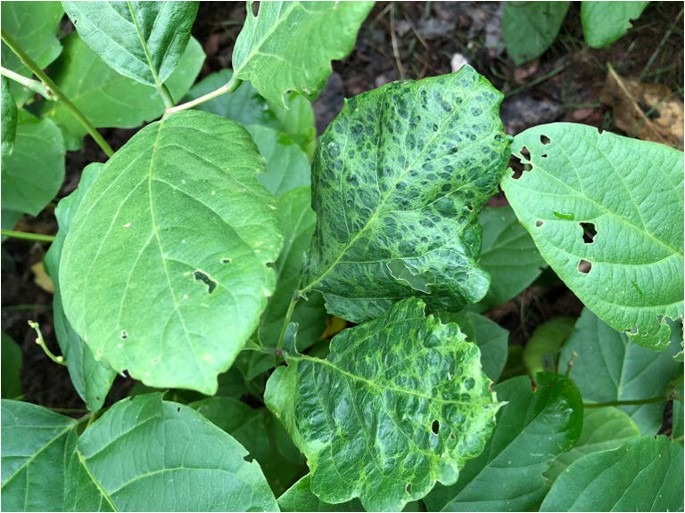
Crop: unknown
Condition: bean_mosaic_virus